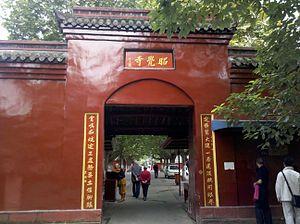
Le district de Chenghua est une subdivision administrative de la province du Sichuan en Chine. Il est placé sous la juridiction de la ville sous-provinciale de Chengdu.